Albert E. Burke

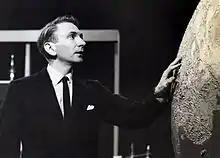
Dr. Albert E. Burke on "Survival"

Albert E. Burke (1919–1999) was a Yale University professor and a pioneer of public educational television. Burke was an early environmentalist, advocating for stewardship of the environment in the 1950s. He rose to national fame as an early media personality on radio and television, and as an author and in-demand public speaker.